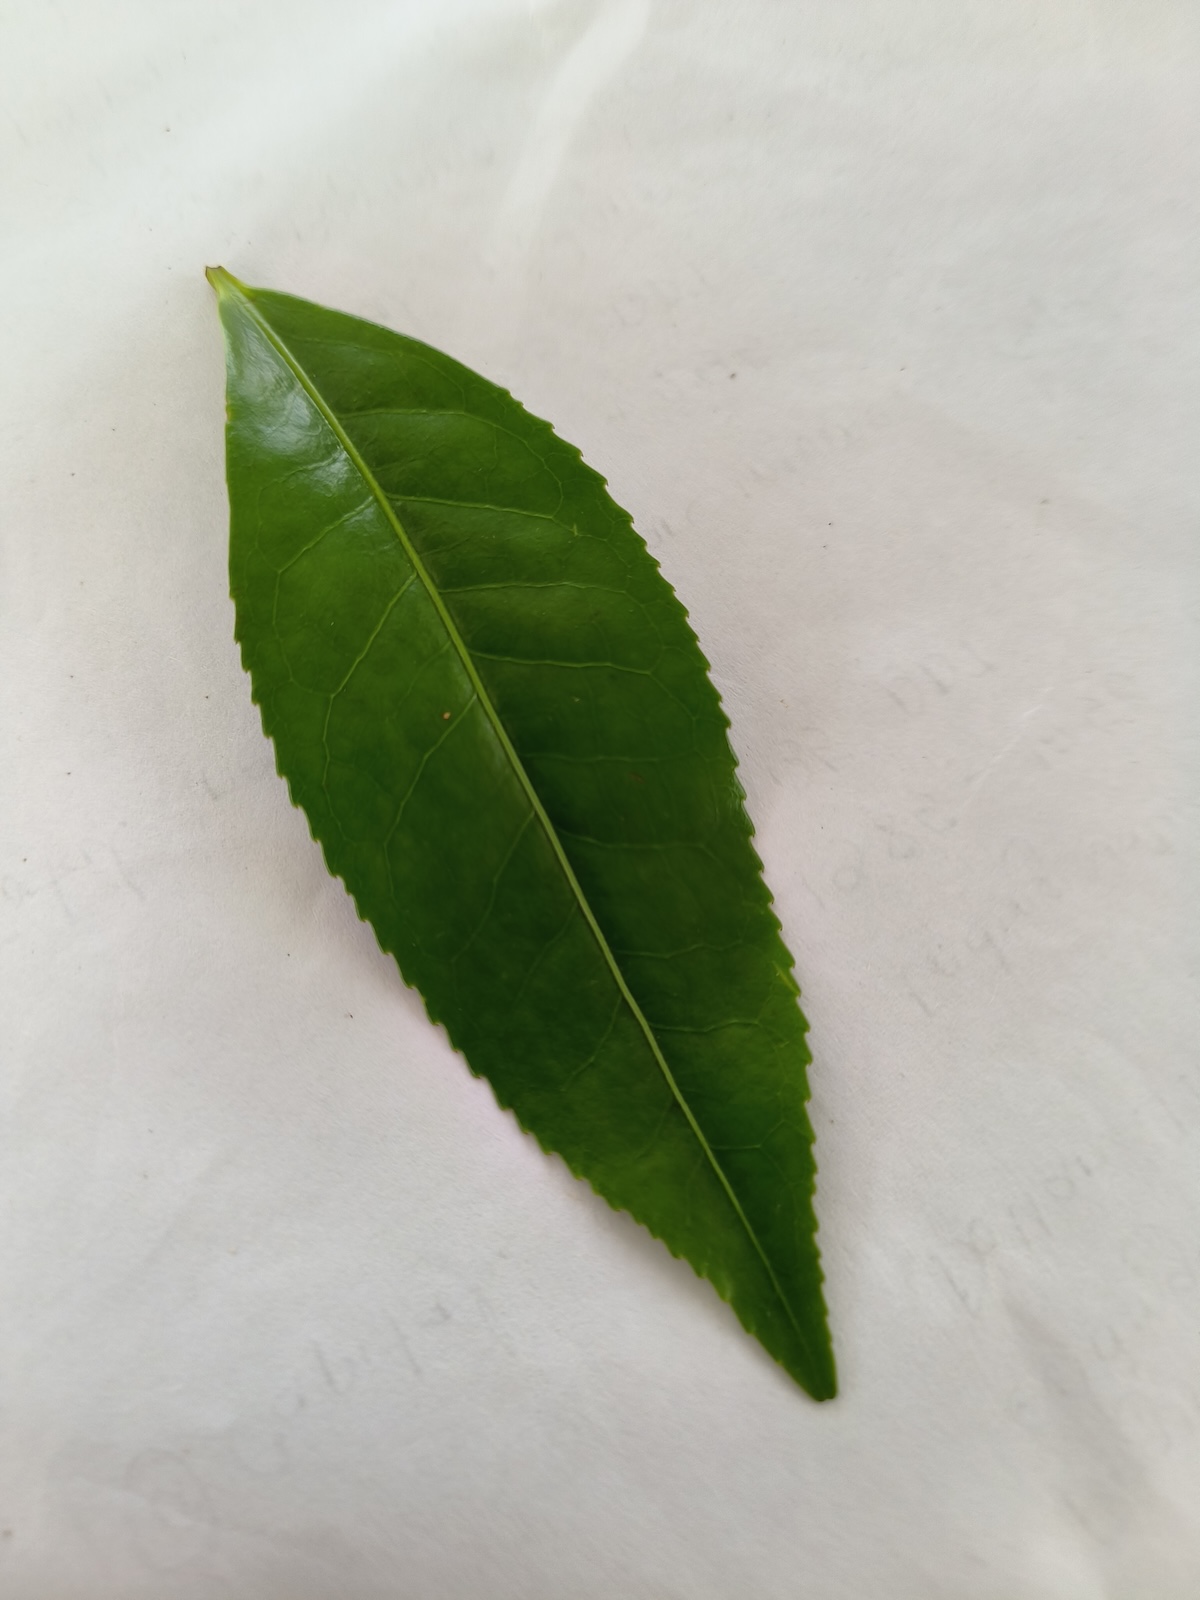
Label: Healthy leaf